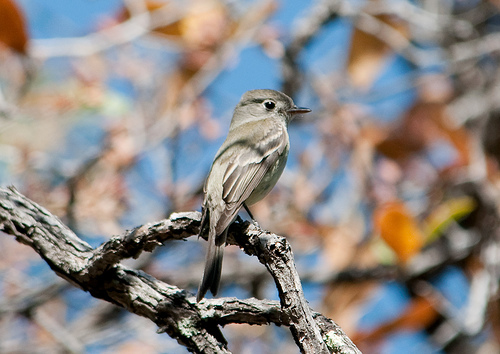
this small bird has grey feathers, two white wingbars and a black eyebrow
this is a small grey bird with a small straight beak.
a small bird that is brown and white with a black eyebrow.
this bird is grey with black and grey and has a very short beak.
the bird is small and mostly grey with white streaking through its wings.
this bird has wings that are brown with a short black bil
this bird is gray and black in color, with a black beak.
a tiny bird, grey in color, with a short, thin pointed bill.
a small brown bird with a large head has a medium length beak, a dark eyebrow, and two white wingbars.
a small grey bird with a long tailfeather
Species: Western Wood Pewee